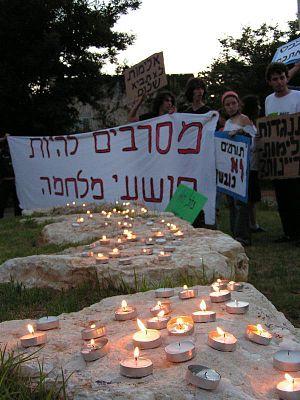
Les refuzniks sont des objecteurs de conscience israéliens, qui refusent de servir dans Tsahal, l'armée d'Israël. Certains de ces soldats refusent notamment de servir dans les territoires palestiniens occupés. C'est un mouvement minoritaire, quoiqu'en développement, bien que l'objection de conscience soit interdite aux hommes en Israël et juste tolérée pour les femmes.